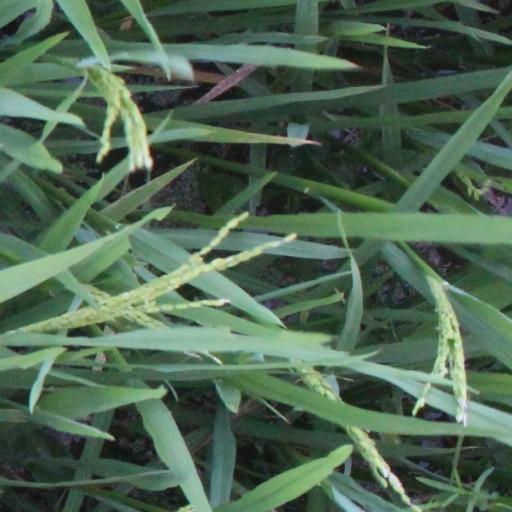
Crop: rice